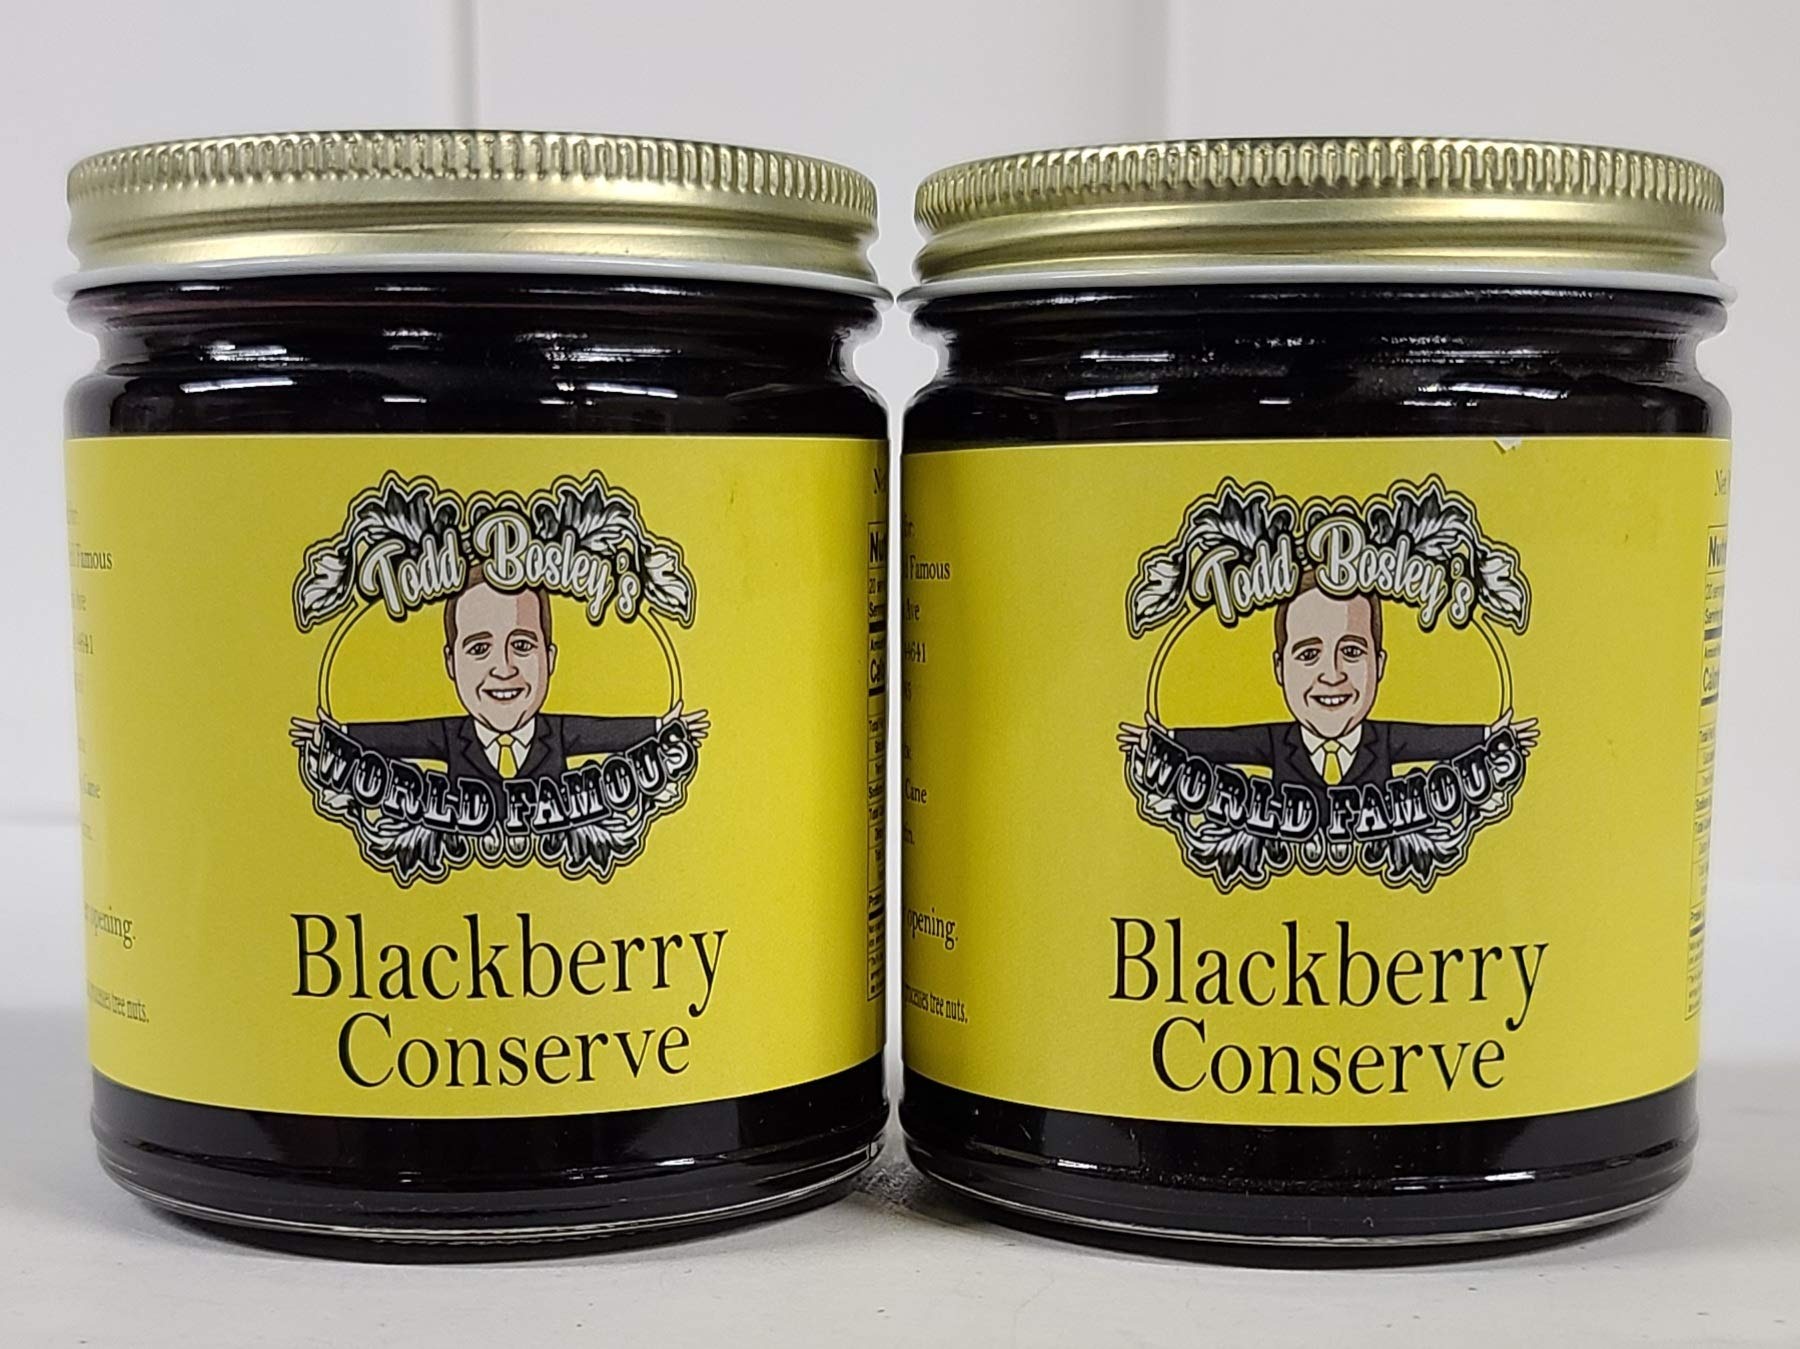
Item Name: Todd Bosley's World Famous Blackberry Conserve (2 Pack)
Bullet Point 1: Made with blackberries. cane sugar and pectin!
Bullet Point 2: 20 servings per jar!
Bullet Point 3: One taste and you'll see why it's called "World Famous"!
Product Description: Conserves are usually a combination of 2 or more fruits, often with dried fruit and nuts, cooked with sugar. Conserves usually have chunky texture and are served often with cheeses and meats. Preserves are whole or whole pieces of cooked fruit suspended in a soft jelly or syrup. This is an exceptional conserve that you'll love!
Value: 2.0
Unit: Count

Price: 17.99